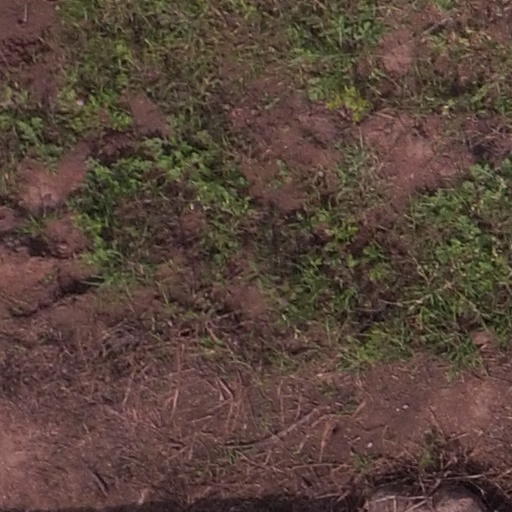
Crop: maize; corn